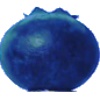
Label: huckleberry